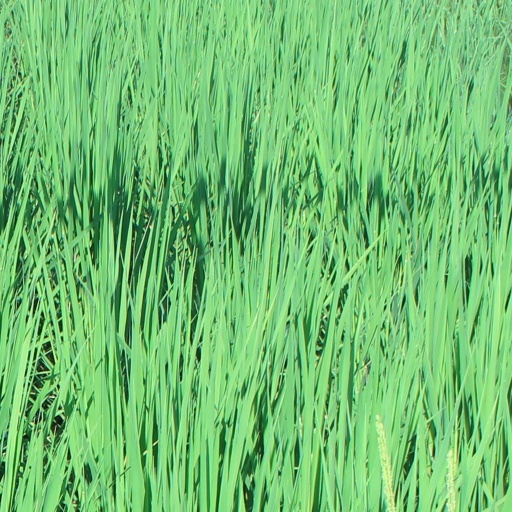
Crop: rice